Aruna Roy

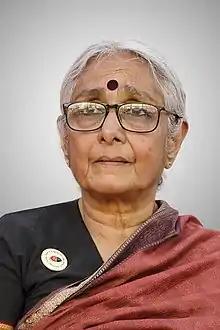

Aruna Roy (née Jayaram, born 26 may 1946) is an Indian social activist, professor, union organiser and retired IAS officer. She was the president of the National Federation of Indian Women and founder of the Mazdoor Kisan Shakti Sangathan.